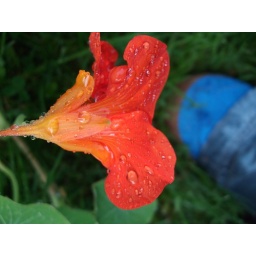
Nasturtium flower and shoe in the soggy grass. SE Nature